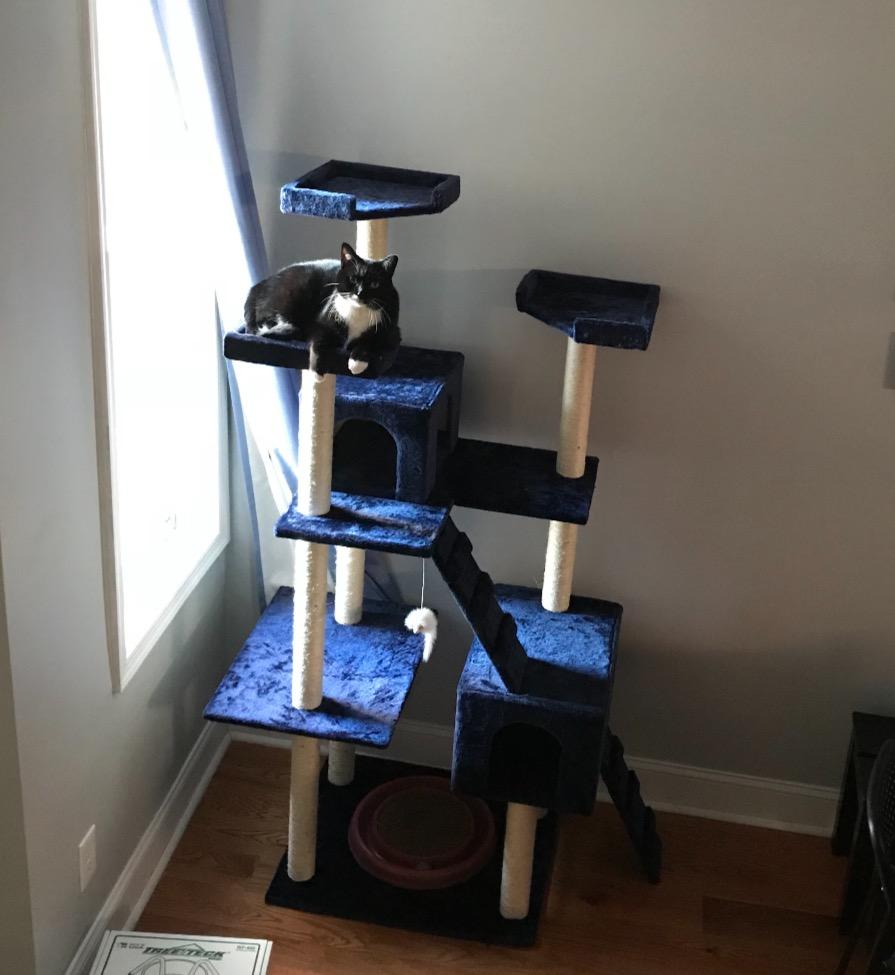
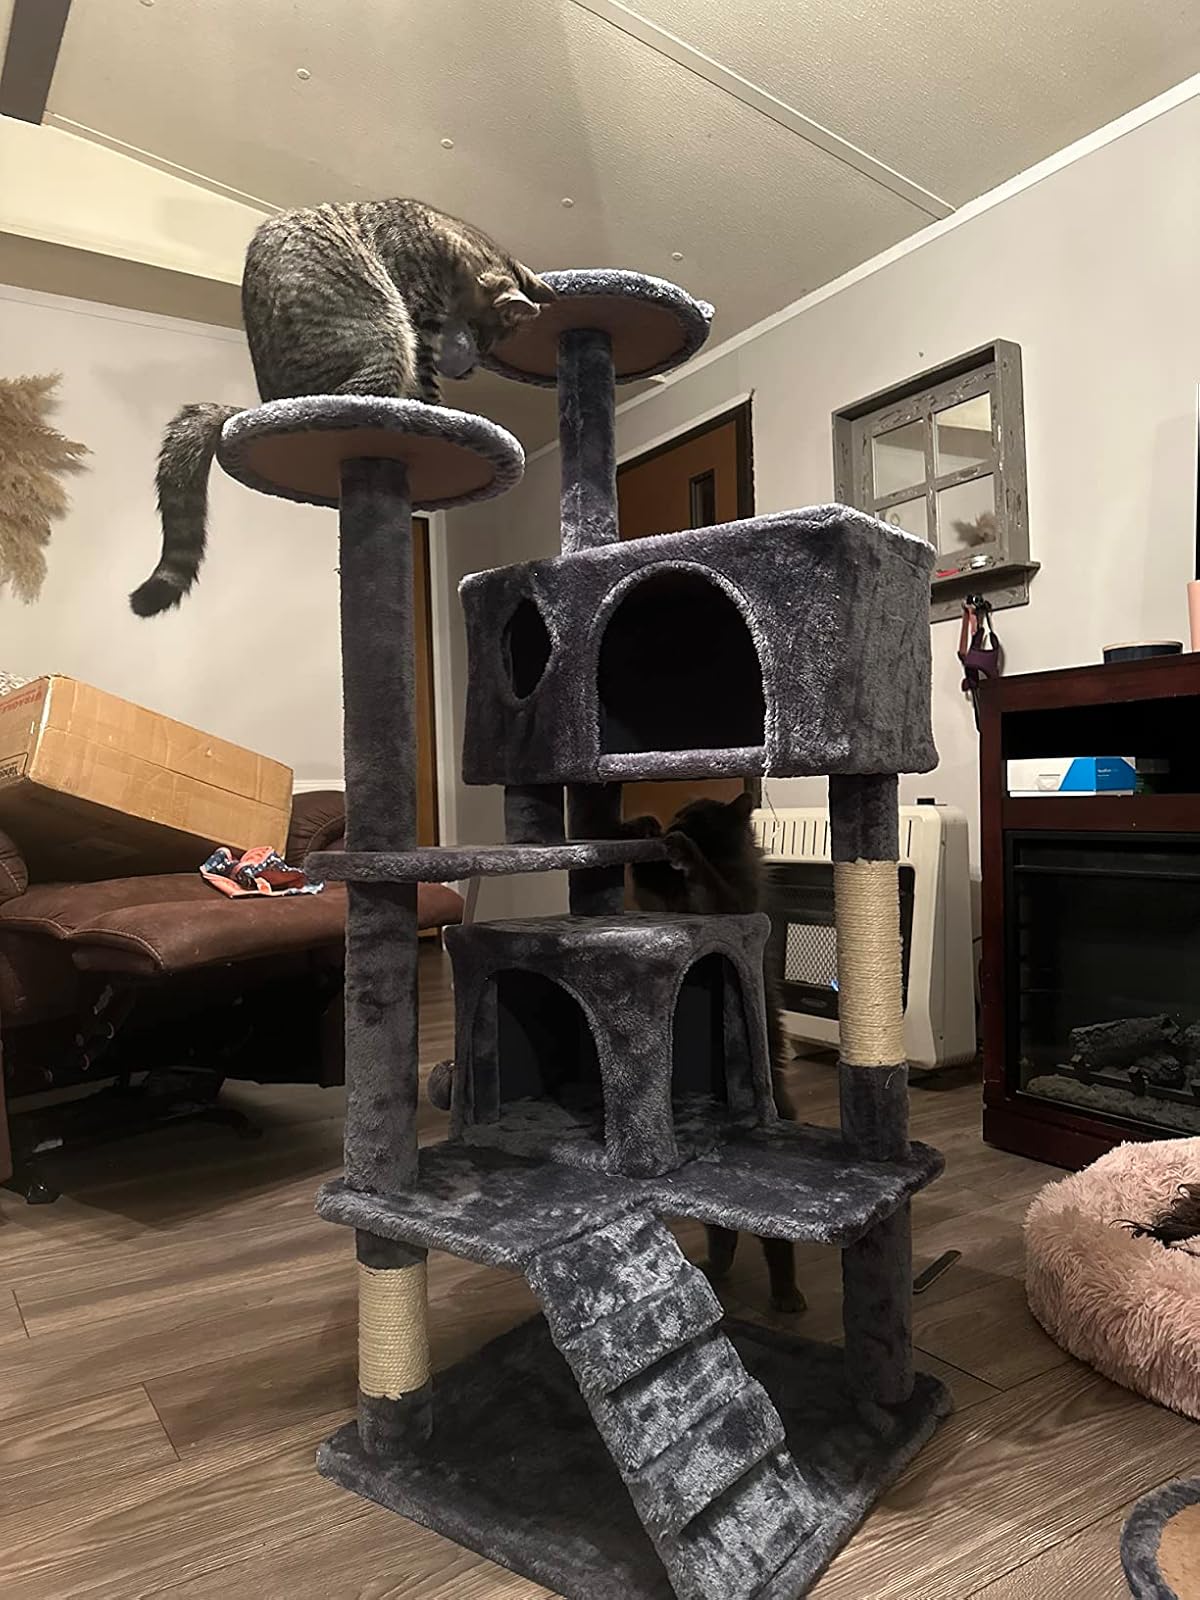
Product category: items_cat tree
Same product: no